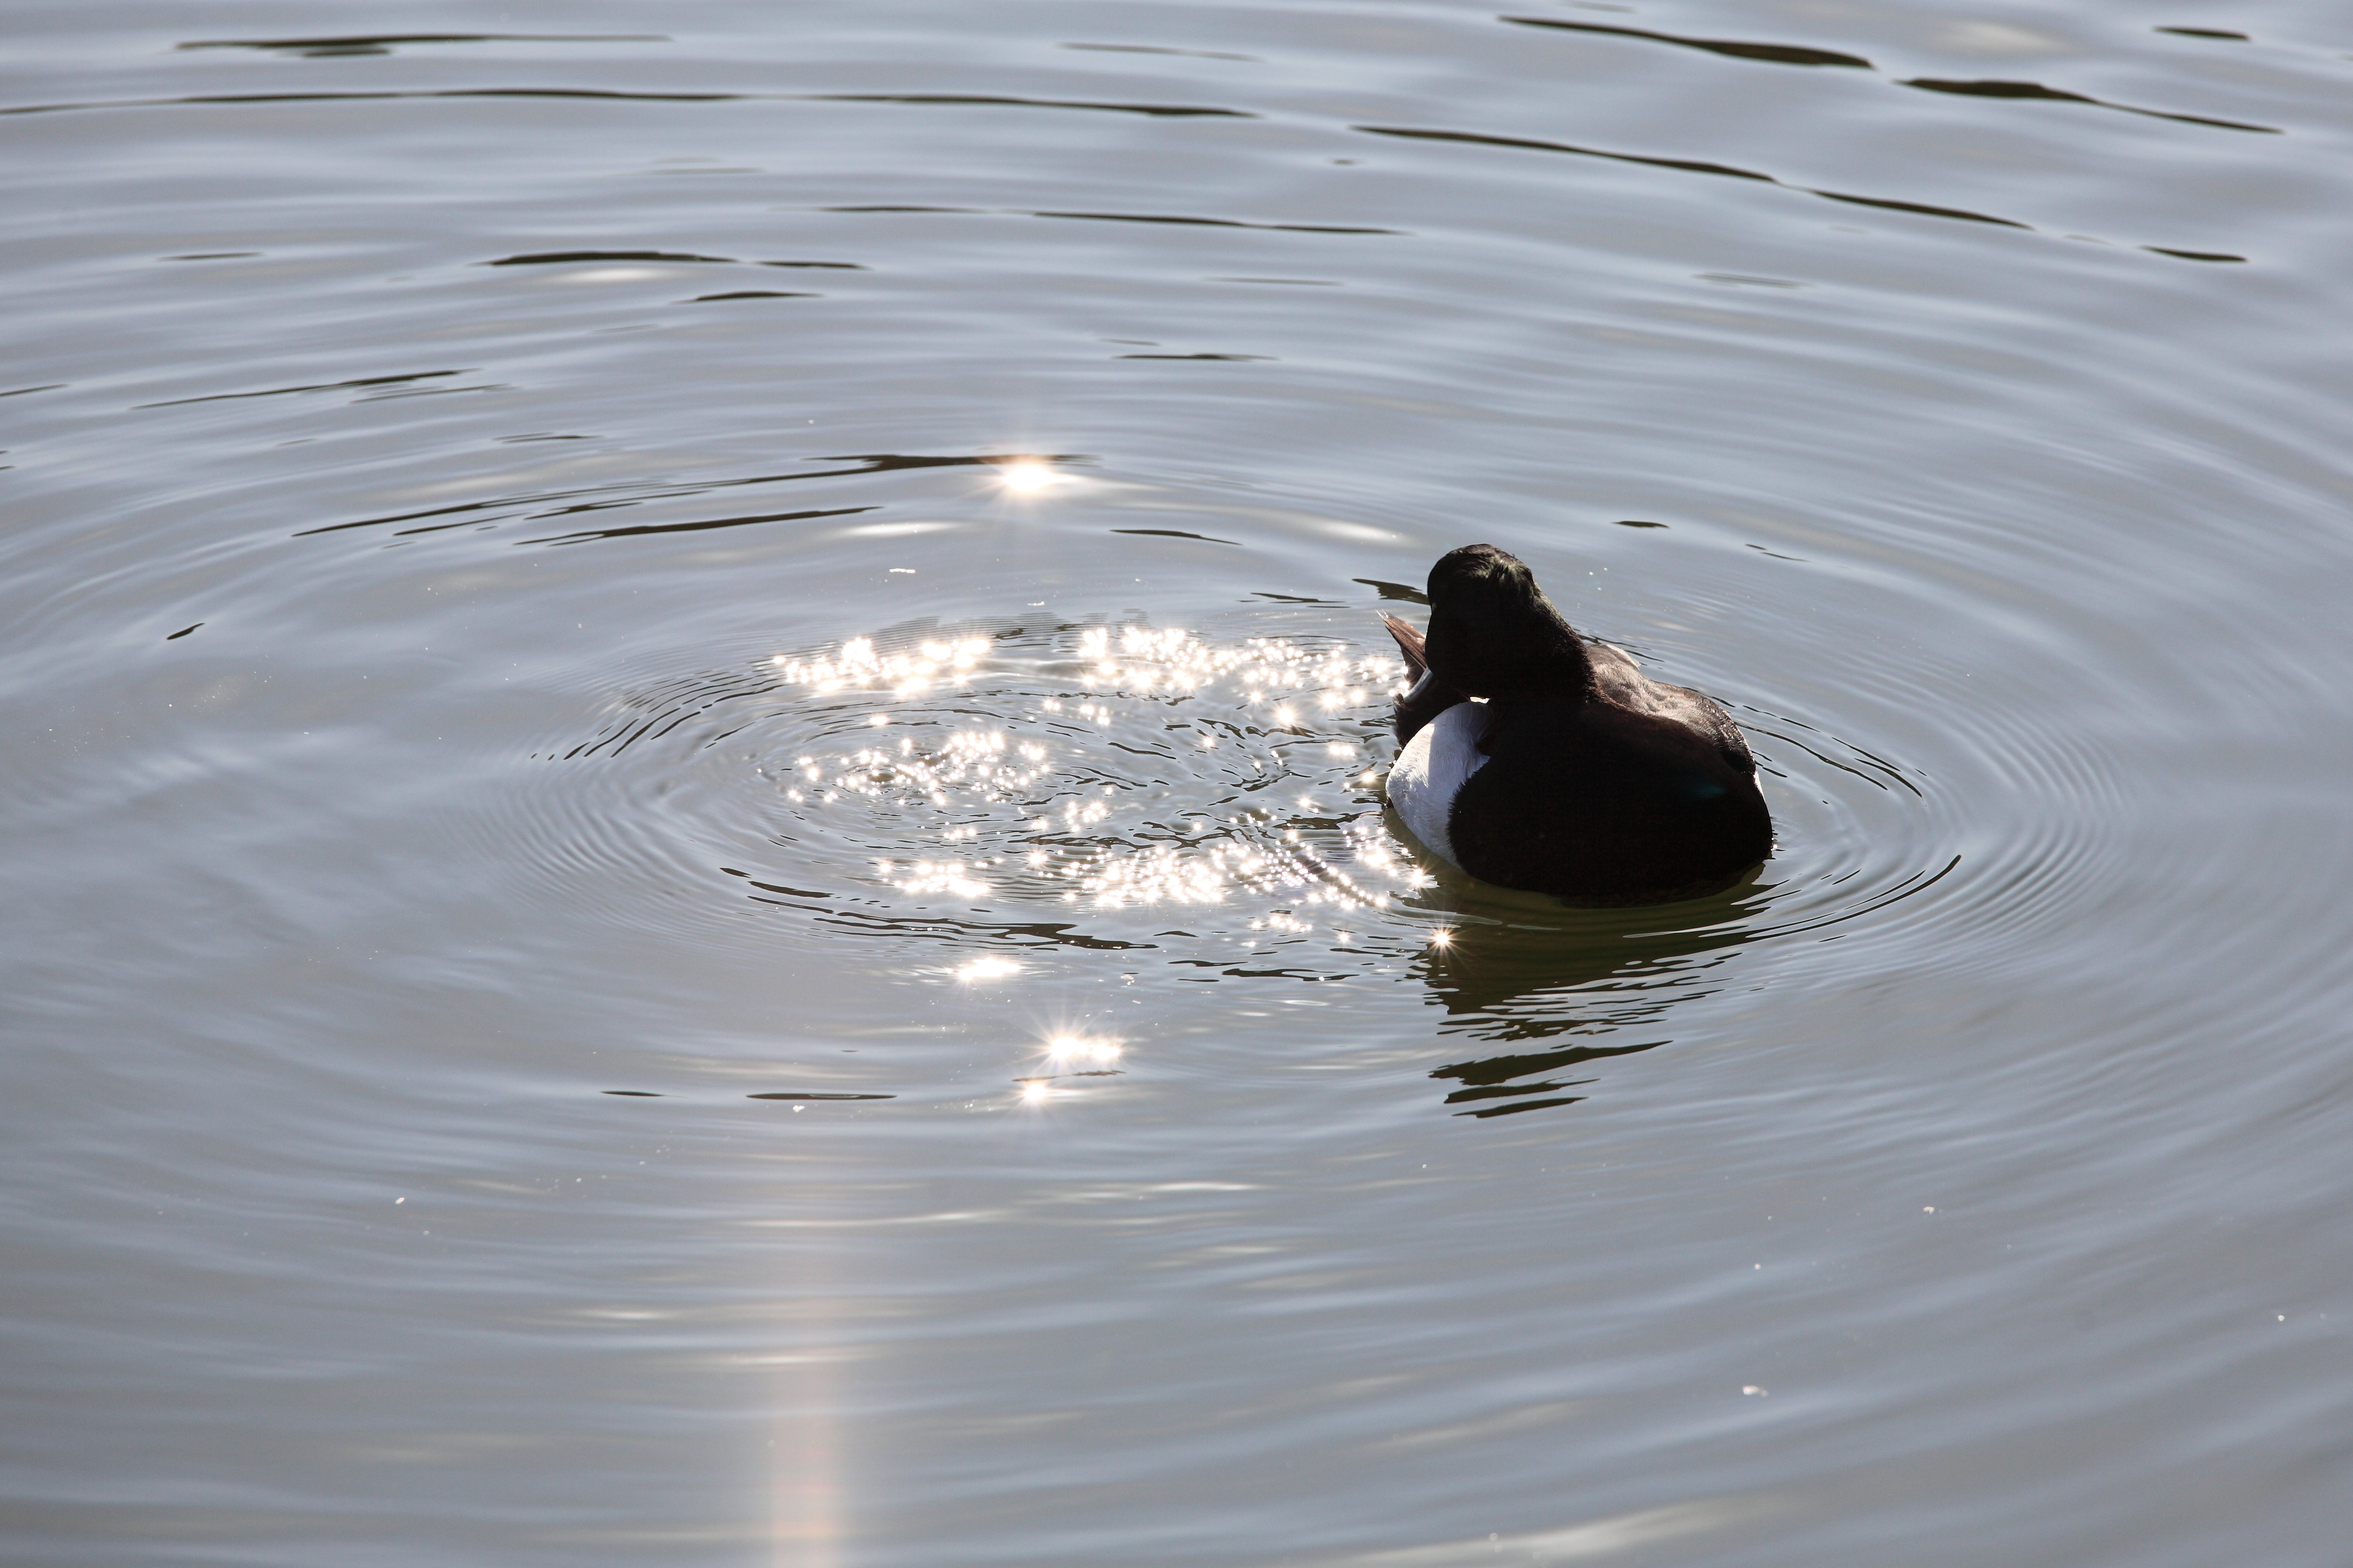
water, bird, wing, wildlife, reflection, high, beak, duck, vertebrate, 5d, hires, waterfowl, markii, water bird, hi, res, resolution, ducks geese and swans, seaduck